2010–11 FA Cup

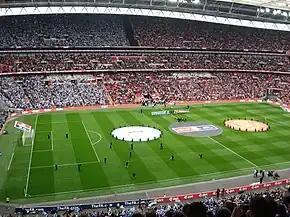
Before kick off of the Manchester derby FA Cup Semi-final at Wembley Stadium

The draw was conducted by Hope Powell and Fabio Capello at Wembley Stadium on Sunday, 13 March 2011, after the result of the Stoke game, but before the end of the Manchester City game. Ties were played on 16/17 April at Wembley. With Manchester City's victory over Reading, it meant that the Semi-finals of the Cup would be an all-Premier League affair, and in addition, Wembley Stadium would host its first ever Manchester derby game.